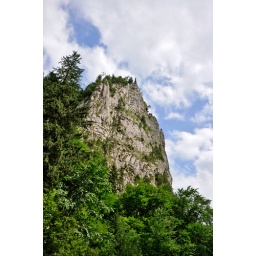
Sharp mountain cliff surrounded by dense forests seen from a narrow dirt road inside Prapastiile Zarnestiului.